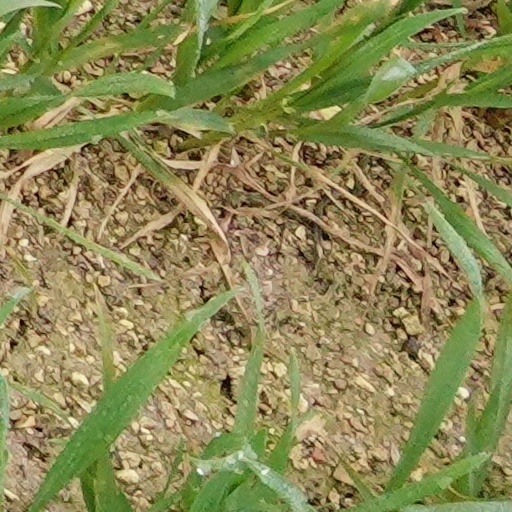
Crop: wheat